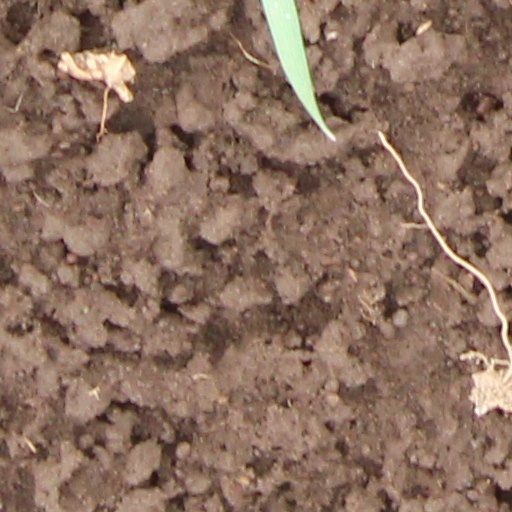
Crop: wheat